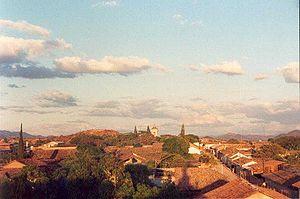
Ocotal est une ville du Nicaragua et la capitale du département de Nueva Segovia. Elle est située à 21 km au sud de la frontière avec le Honduras et à 166 km au nord de Managua. Elle est traversée par la route panaméricaine. Elle se situe au nord-ouest du Nicaragua.